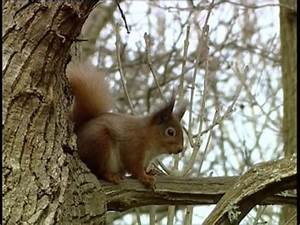
Label: squirrel